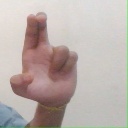
अक्षर: आ